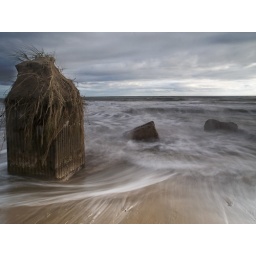
at Kinshaldy beach near Tentsmuir forest in Fife, Scotland